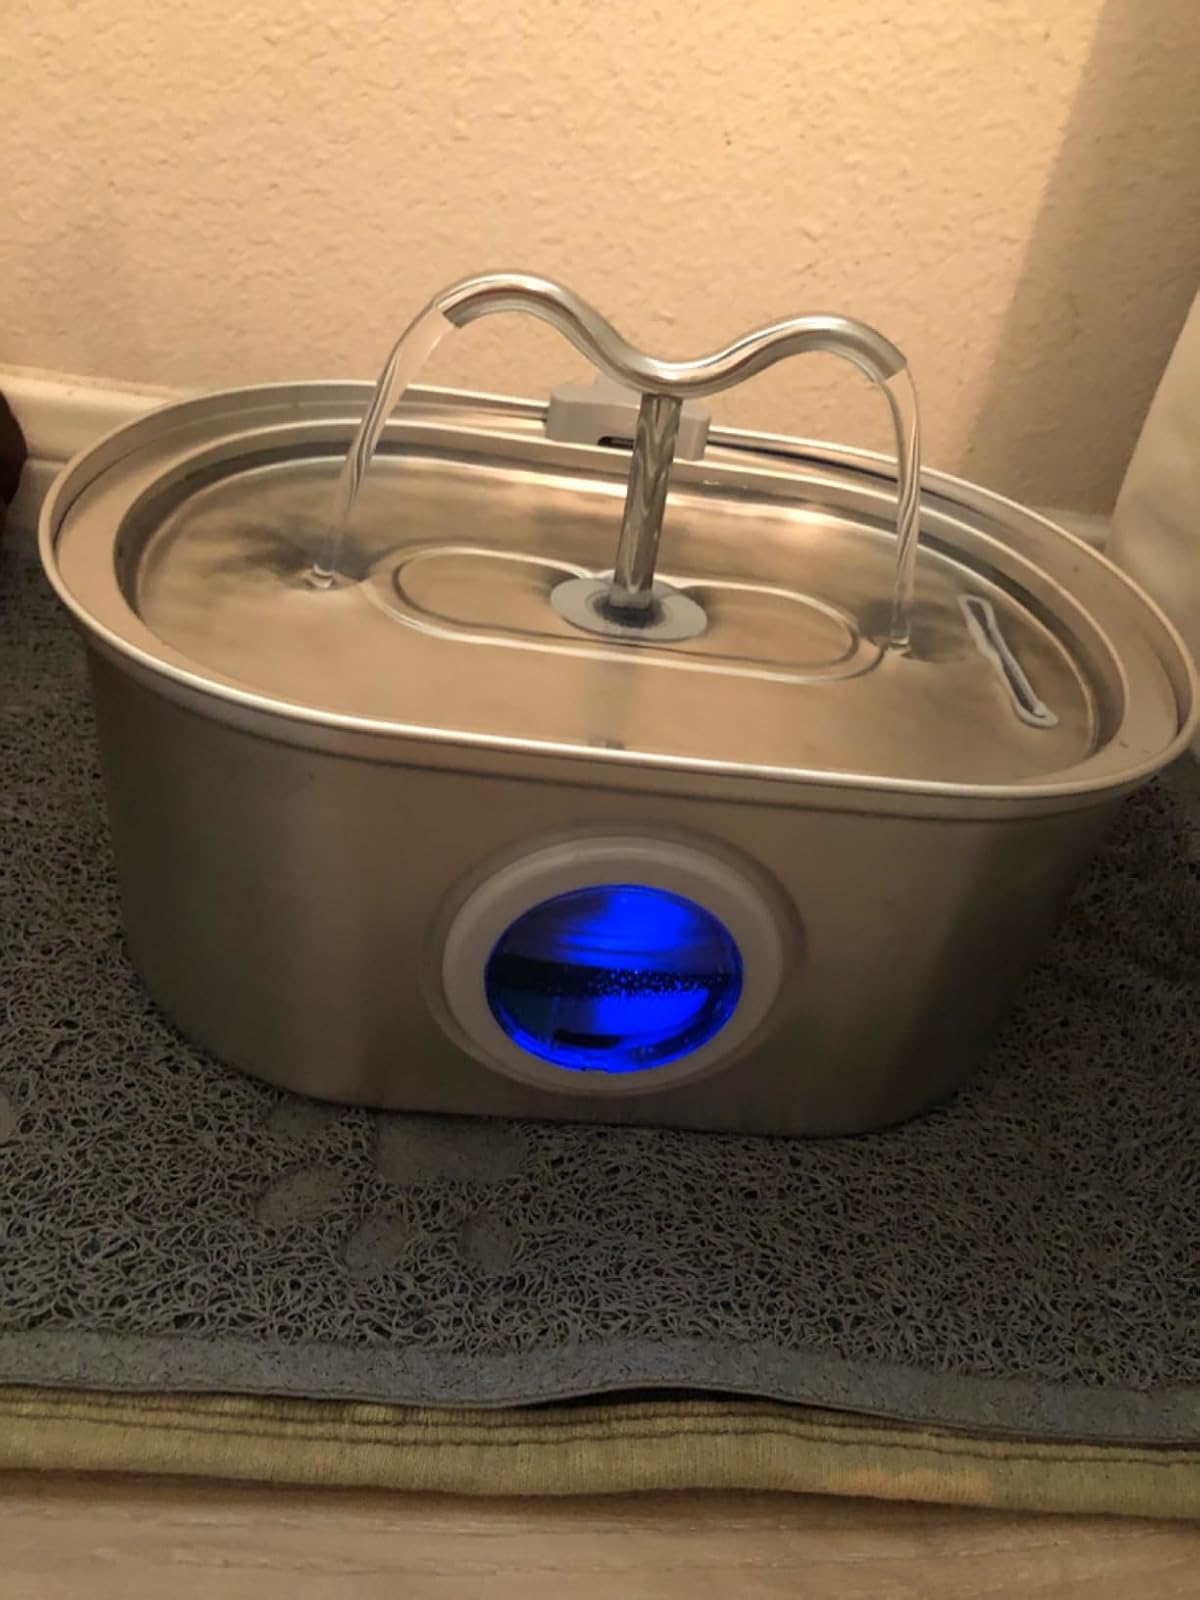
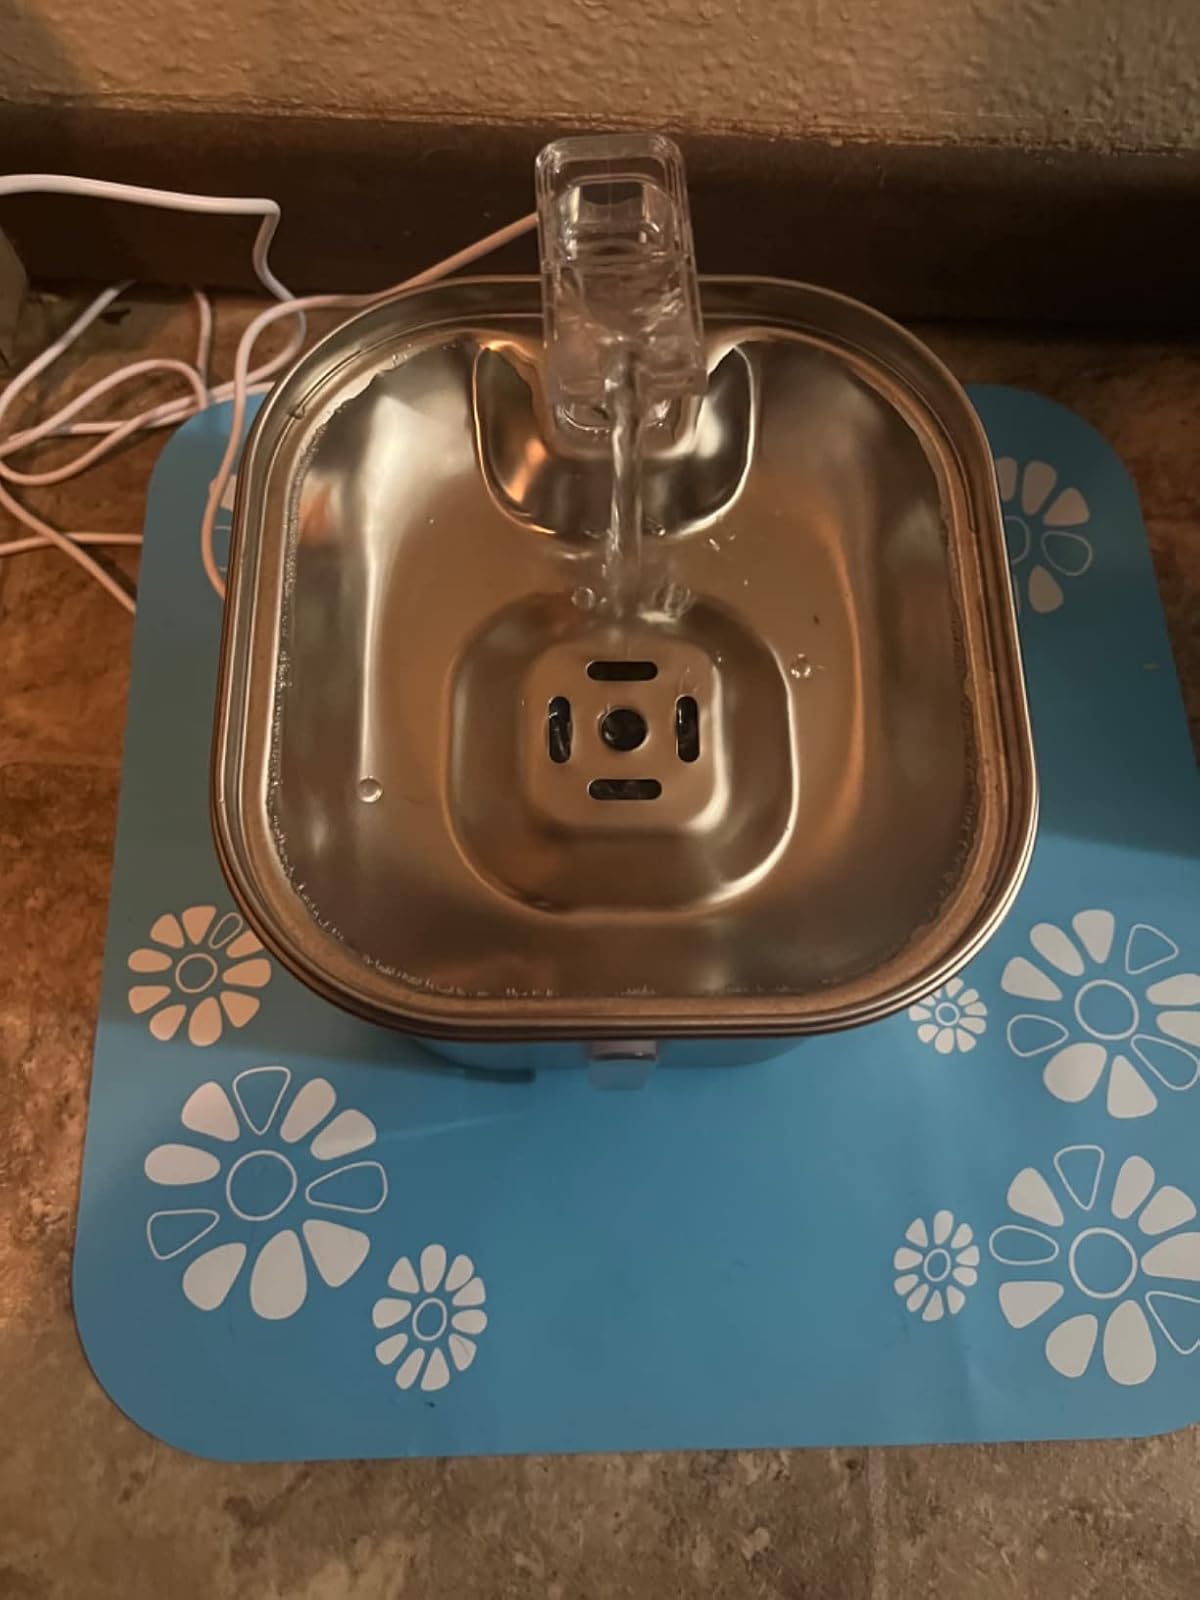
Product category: items_bowl
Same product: no